My Dog Skip (book)

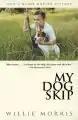
Cover of movie novelization

My Dog Skip is a memoir by Willie Morris published by Random House in 1995.